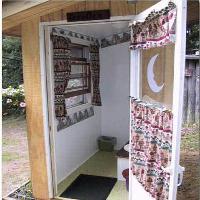
Weather: cloudy or overcast